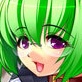
Portrait style: Anime Portrait